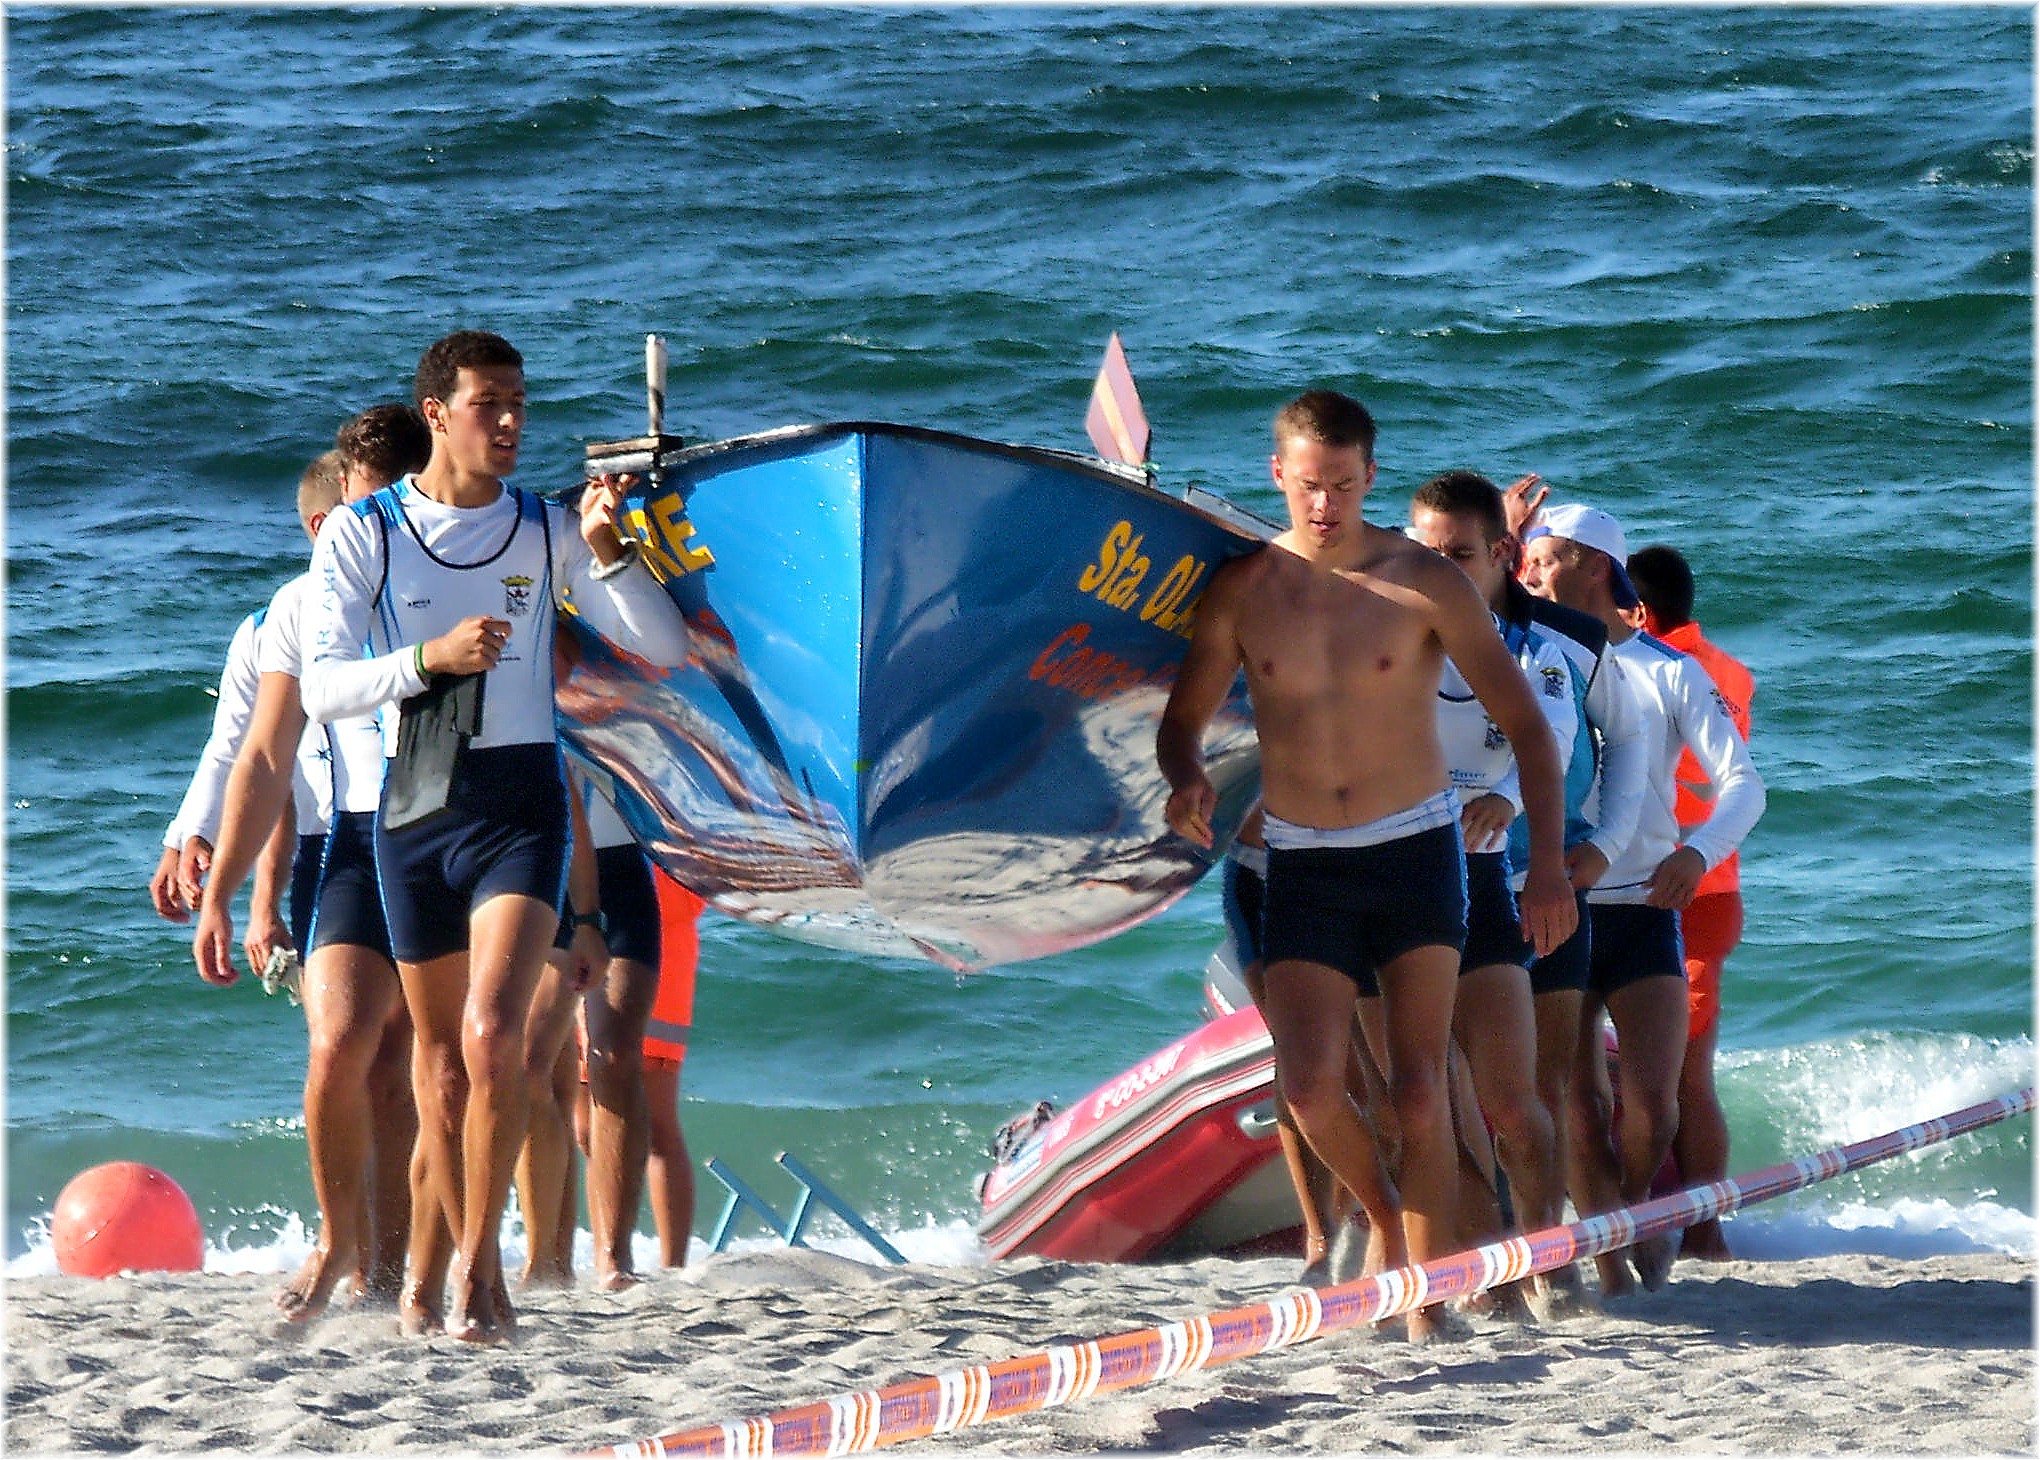
sea, people, paddle, vehicle, sailing, team, sports, boating, mar, agua, gente, deporte, rowing, auga, xente, playas, traineras, water sport, endurance sports, open water swimming